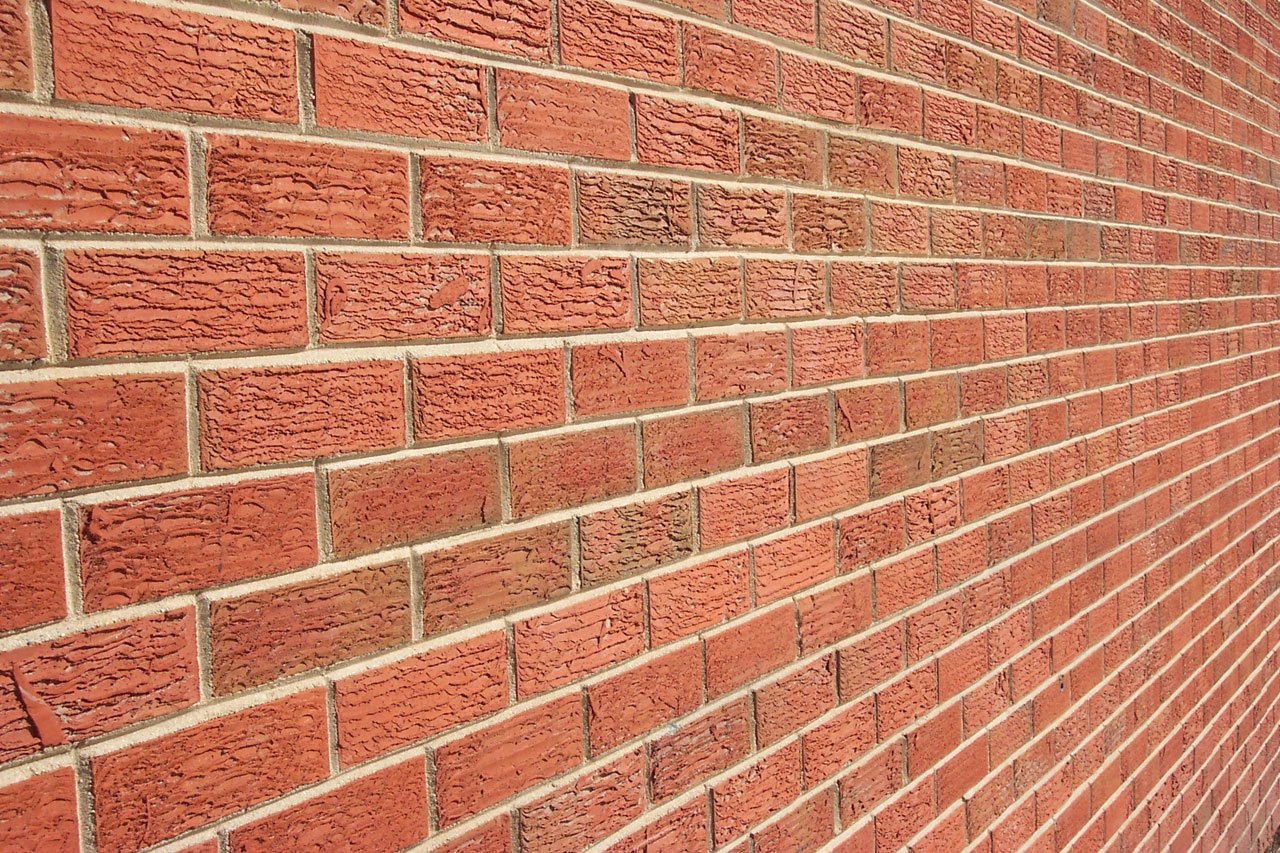
wood, texture, floor, wall, rust, brick, material, background, bricks, brickwork, terra, flooring